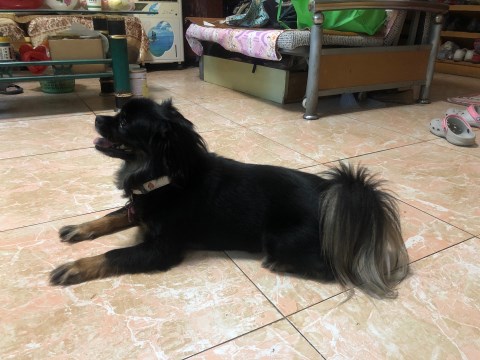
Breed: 806-n000129-papillon